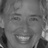
Emotion: happy